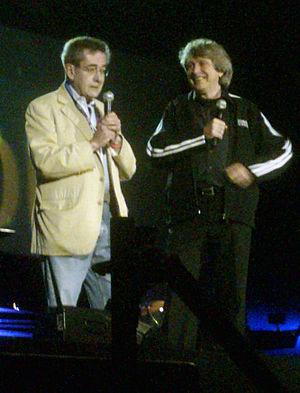
Guy Latraverse (à gauche) et Alain Simard, lors de la soirée d'ouverture de la 22e édition des FrancoFolies de Montréal, le 11 juin 2010, avant le spectacle offert par Diane Dufresne, Sinéquanone
Guy Latraverse, né le 5 juillet 1939 à Chicoutimi, est un impresario, producteur et agent d'artistes québécois. Il est surtout connu pour ses activités de production dans la chanson, l'humour et les spectacles de variétés.
Les Francos de Montréal, fondées en 1989, sont un festival de la chanson francophone qui se déroule annuellement à Montréal.